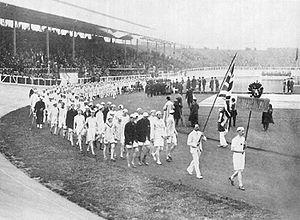
Les Jeux olympiques de 1908, Jeux de la 4ᵉ Olympiade de l'ère moderne, ont été célébrés à Londres, au Royaume-Uni du 27 avril au 31 octobre 1908. L’événement se déroule dans le cadre de l'exposition franco-britannique commémorant l'Entente cordiale où contrairement aux Jeux de 1900 et 1904, les épreuves sportives sont considérées par les organisateurs avec une plus grande attention. Les Jeux olympiques de Londres se déroulent en quatre phases. Tout d’abord, les « Jeux de printemps » se déroulent de la fin avril à la mi-juin, regroupant les sports de raquettes et le polo. Ensuite, les « Jeux d’été » se déroulent durant le mois de juillet et accueillent la majorité des sports olympiques au programme tels l’athlétisme, la natation ou la gymnastique. De la fin juillet à la fin août, des « Jeux nautiques » regroupant la voile et l’aviron sont organisés à l’extérieur de la ville. Enfin, les « Jeux d’hiver », quatrième phase du programme, permettent aux spectateurs de suivre les épreuves de patinage artistique, de boxe et de rugby pendant la deuxième quinzaine du mois d’octobre.